Pontic Greek folk dance

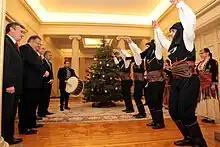
Pontians performing a dance, probably serra, during a Christmas celebration at the Ministry of Foreign Affairs in Greece

is a class of fourteen mixed dances. Dances may be performed in 5/8, 7/16, or rarely 2/4 meter. is a Romeika word, borrowed from Turkish, meaning "upright" or "brave."